Portland Manor

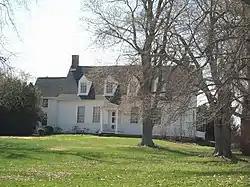
Portland Manor, March 2010

Portland Manor is a historic home at Lothian, Anne Arundel County, Maryland, United States. It is a 2-story, center-passage plan, frame building. The main block was constructed in 1754, with the two wings added and enlarged about 1852. Also on the property are the remains of a large circular ice house and several frame outbuildings. Portland Manor was listed on the National Register of Historic Places in 1996.